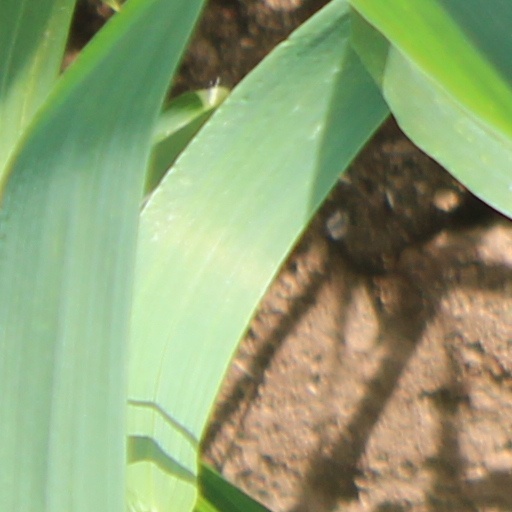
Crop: wheat